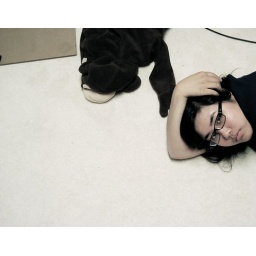
37/365. I always feel like a piece of furniture in my house rather than a person who lives in it.